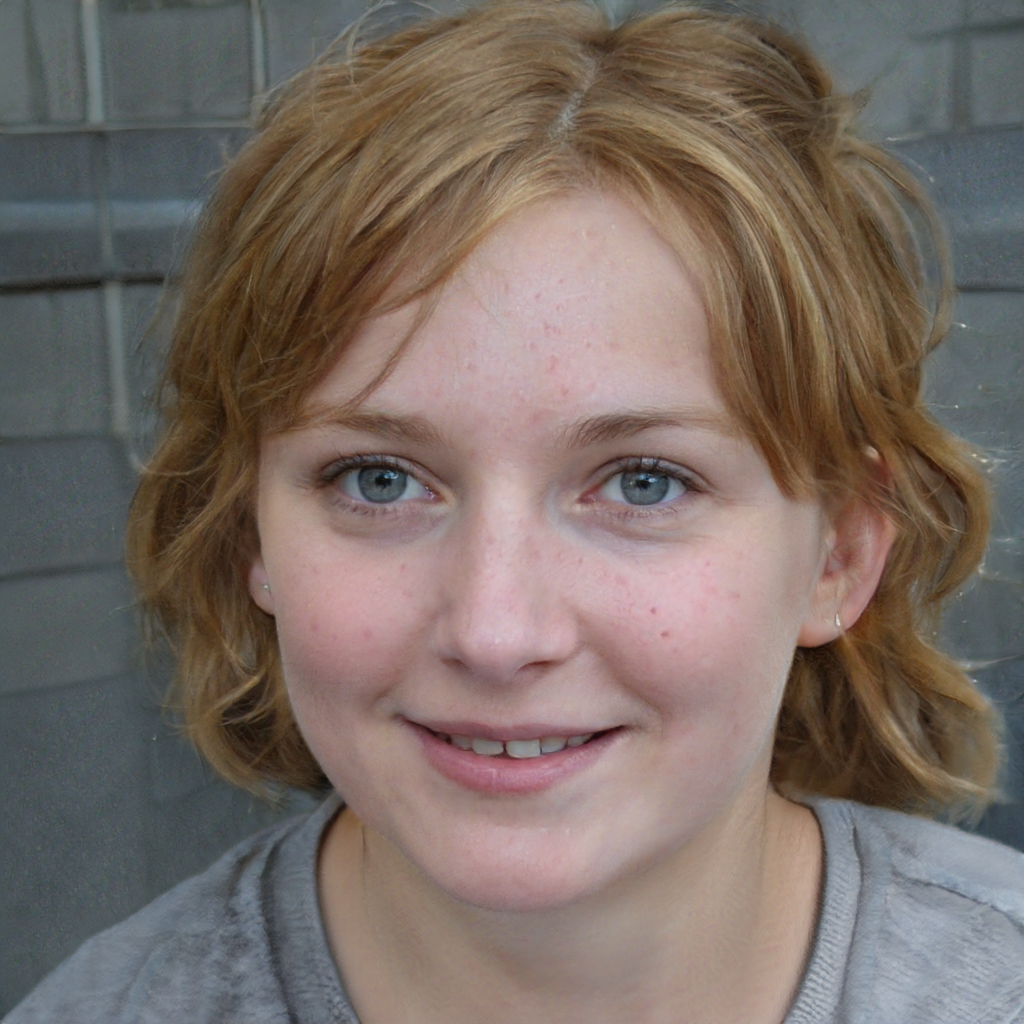
Portrait style: Real Portrait